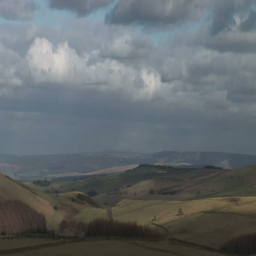
time lapse of countryside with clouds and light moving across the landscape